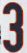
Number: 3